Davide Frattesi

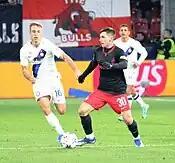
Frattesi (left) playing with Inter Milan in 2023

On 7 July 2023, Frattesi joined Inter Milan on a season-long loan with an obligation to buy. On 16 September 2023, Frattesi scored his debut goal for Inter Milan in a 5–1 win over AC Milan during the Derby della Madonnina at San Siro. On 19 January 2024, Frattesi scored in a 3–0 win over Lazio in the 2023 Supercoppa Italiana semi-finals. Inter went on to win the title, defeating Napoli 1–0 in the final on 22 January, with Frattesi making a second-half substitute appearance. On 8 April, he scored a decisive stoppage-time goal to help Inter to a 2–1 win over Udinese in the league. Inter finished the 2023–24 season as Serie A champions, after defeating cross-city rivals Milan 2–1 on 22 April; the match culminated in a brawl, during which Milan defender Davide Calabria was sent off for striking Frattesi. On 8 April 2025, Frattesi scored his first UEFA Champions League goal, securing a 2–1 away win against Bayern Munich in the first leg of the quarter finals of the competition. On 6 May 2025, Frattesi scored the decisive extra-time goal in a 4–3 victory over Barcelona in the second leg of the Champions League semi-finals, sending Inter to the final with a 7–6 aggregate win.